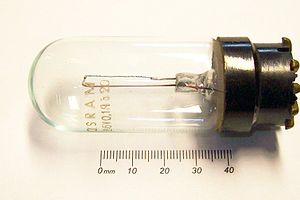
Jernbrinte modstand
Jernbrinte modstand fra 2 til 6 volt / 0,1 ampere.
En jernbrinte modstand eller jernbrinte resistor består af en hydrogenfyldt glasrør, i hvilken jerntråden er placeret. Denne resistors resistans har en positiv temperaturkoefficient og er derfor en PTC-termistor. Denne resistansopførsel gør den anvendelig til at stabilisere strømmen gennem et kredsløb overfor varierende spændingsændringer. Denne komponent kaldes ofte en "barretter", fordi den ligner en barretter anvendt til at detektere radiosignaler. Den moderne efterfølger til jernbrinte modstanden er en strømkilde.